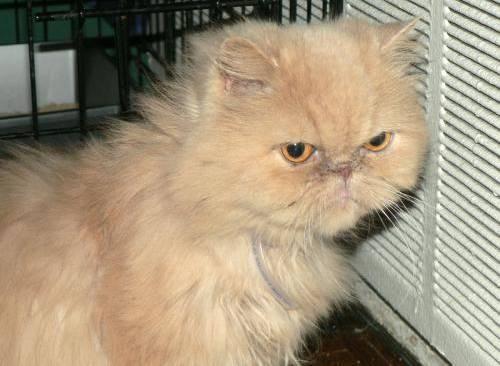
cat